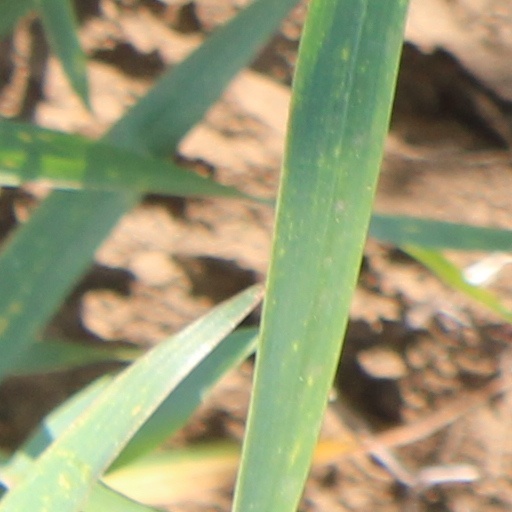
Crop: wheat